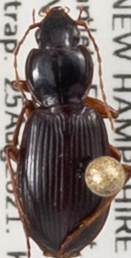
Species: Synuchus impunctatus
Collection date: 2021-08-25
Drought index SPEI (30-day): -0.386
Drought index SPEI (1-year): -0.944
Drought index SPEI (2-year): -0.54